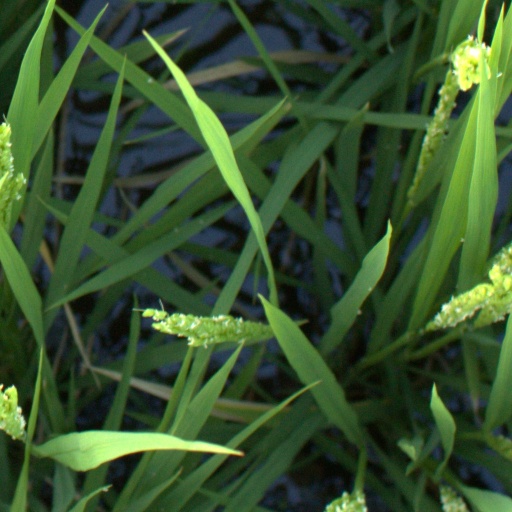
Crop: rice